Operation Marion

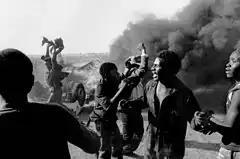
An anti-apartheid protest in South Africa in the 1980s.

Operation Marion was a domestic military operation fielded by the South African Defence Force (SADF) during the 1980s. The apartheid security forces trained Inkatha operatives to build an irregular militia.